Causality

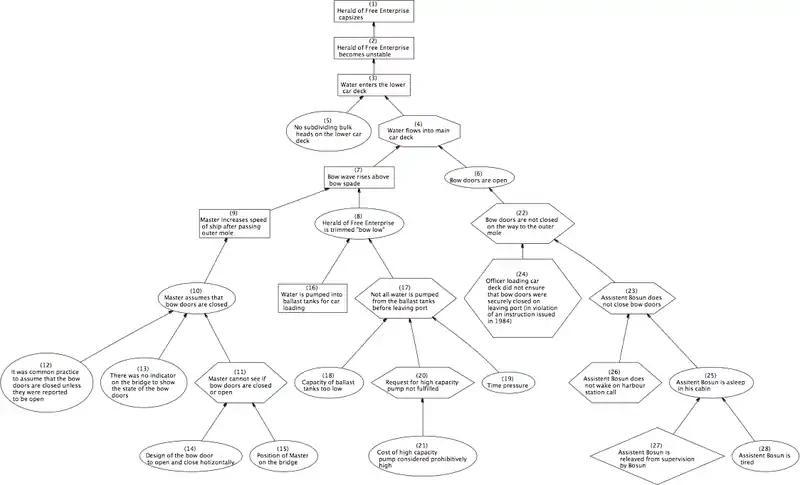
Why-because graph of the capsizing of the Herald of Free Enterprise (Click to see in detail.)

A subgroup of the process theories is the mechanistic view on causality. It states that causal relations supervene on mechanisms. While the notion of mechanism is understood differently, the definition put forward by the group of philosophers referred to as the 'New Mechanists' dominate the literature.